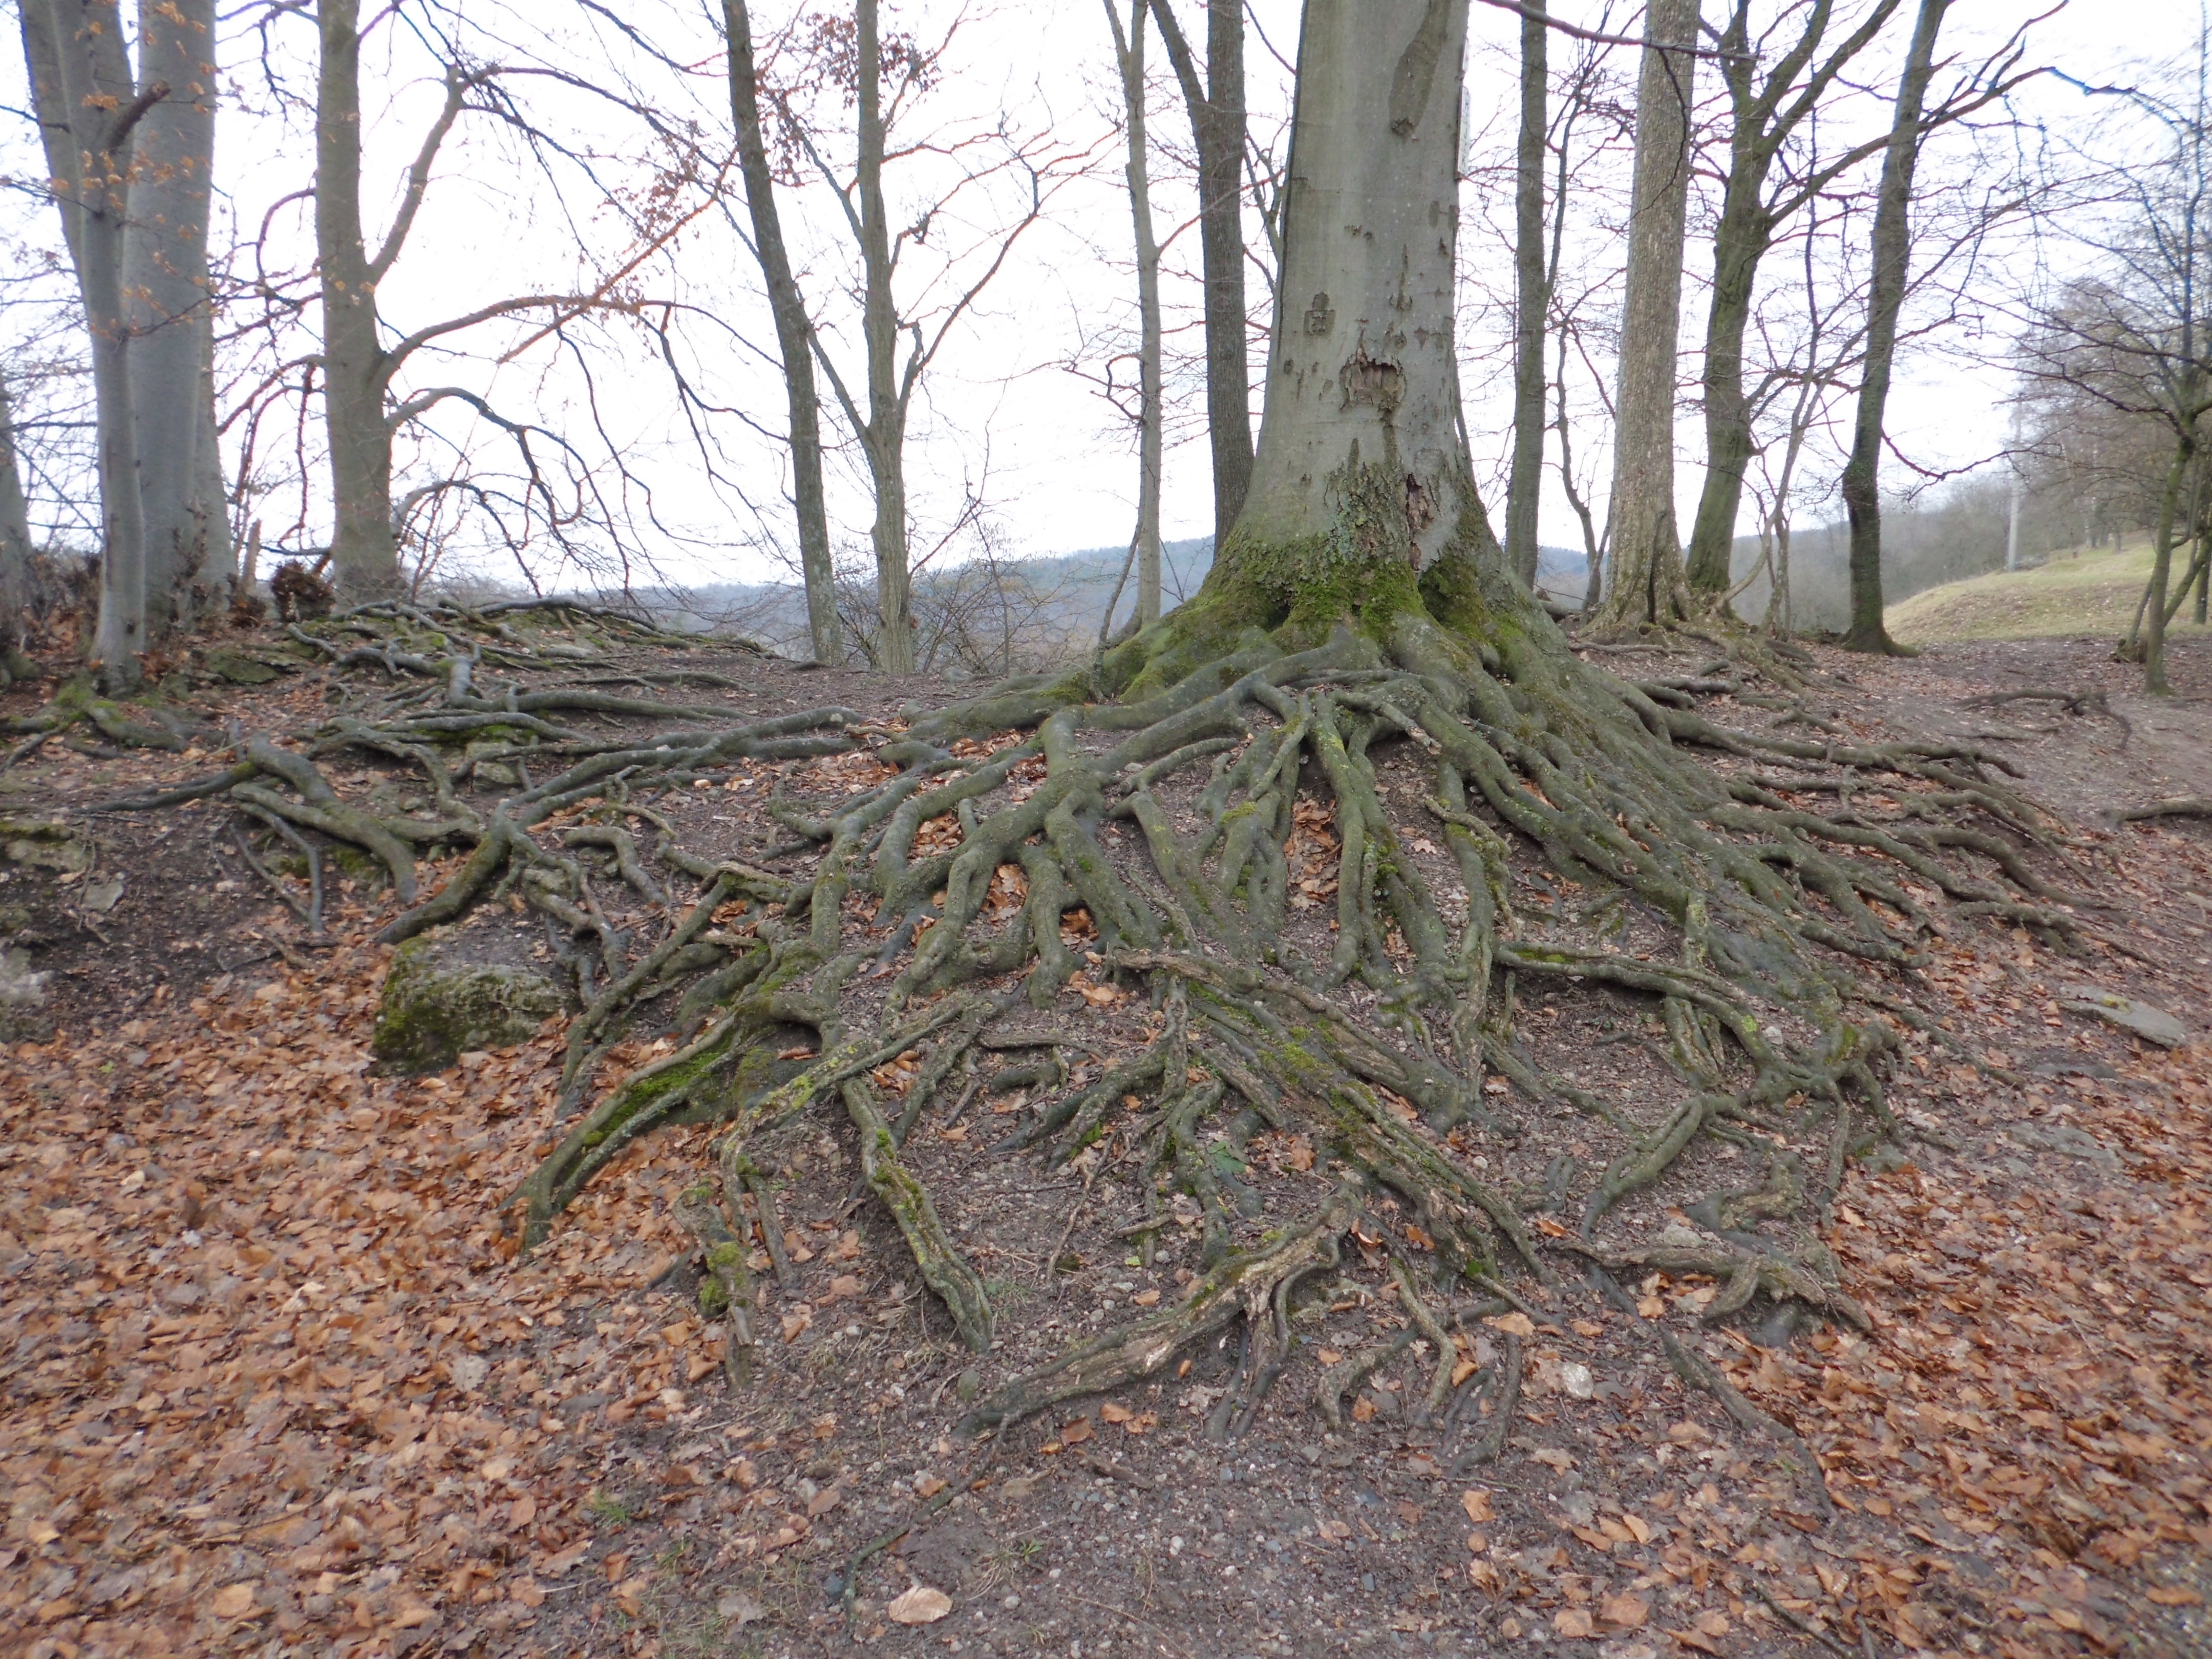
tree, nature, forest, plant, wood, trunk, dry, walk, brown, soil, root, leaves, spruce, shrub, withered, out, woodland, fall foliage, leaves in the autumn, farewell, forest path, flowering plant, woody plant, land plant